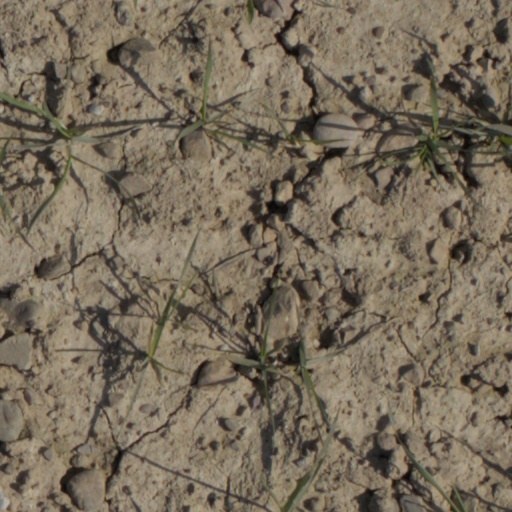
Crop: wheat